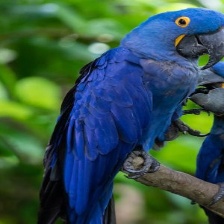
Species: HYACINTH MACAW
Scientific name: ANODORHYNCHUS HYACINTHINUS
ImageNet parent category: macaw